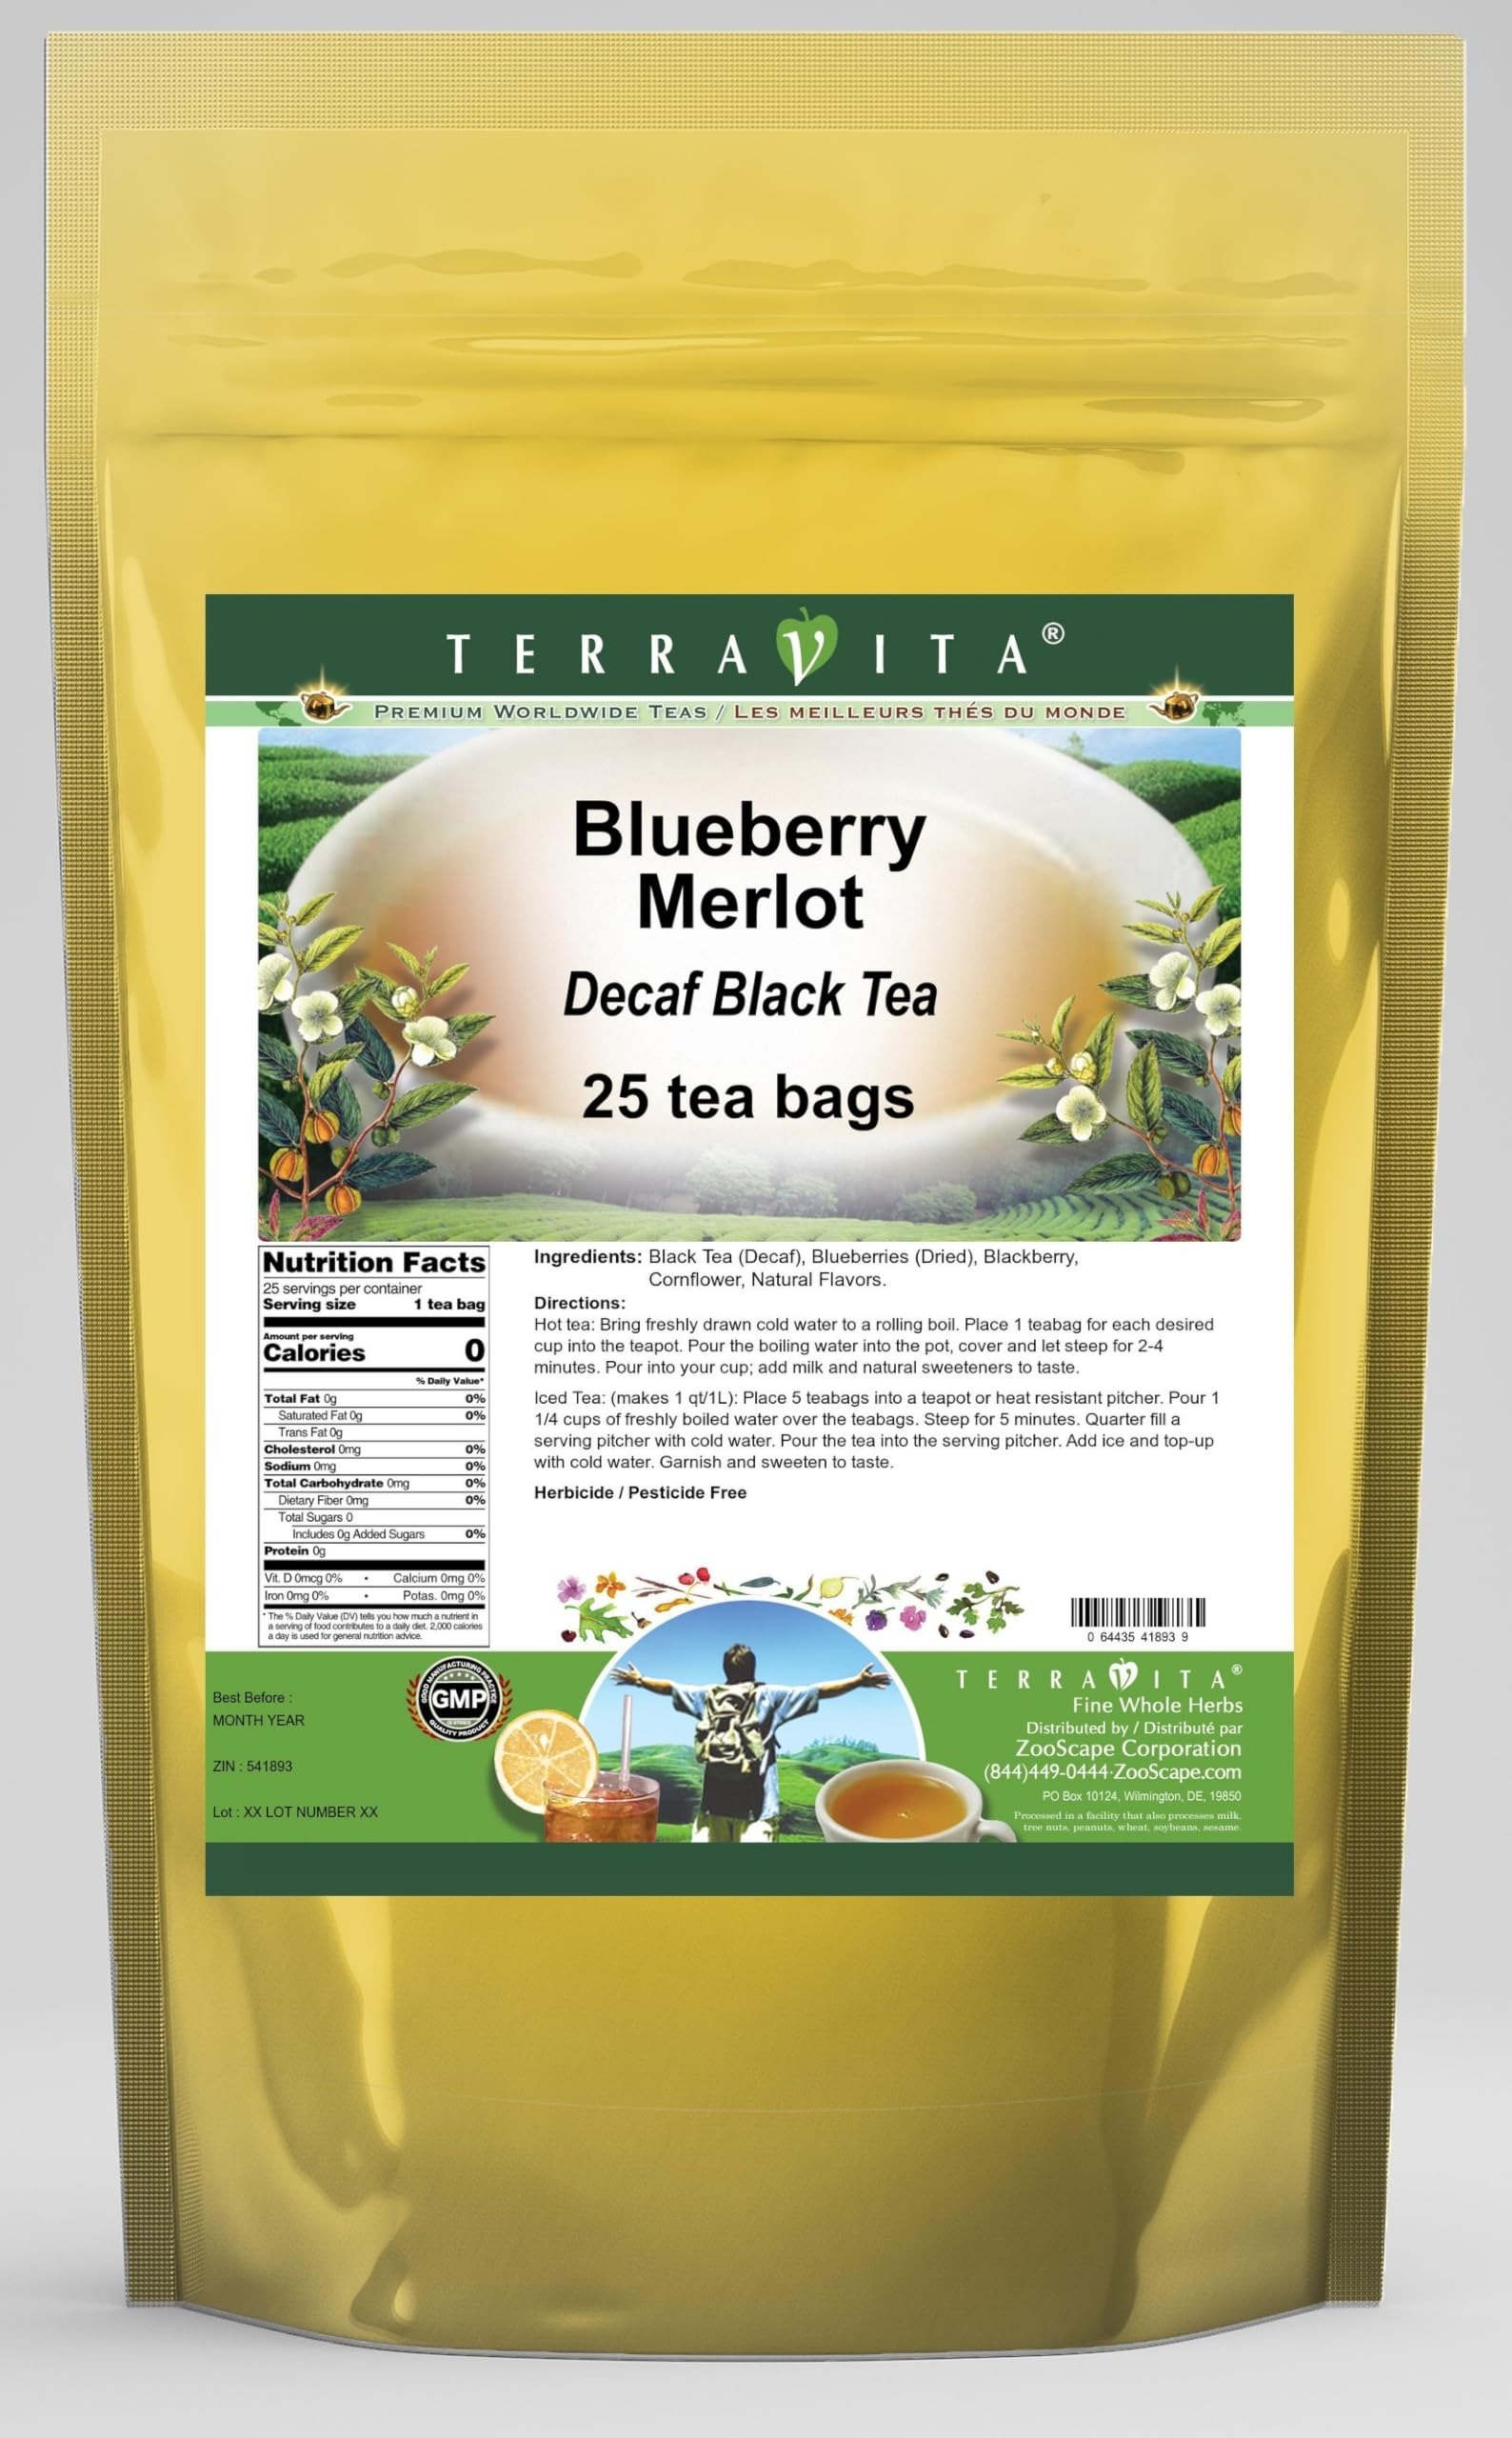
Item Name: Blueberry Merlot Decaf Black Tea (25 tea bags, ZIN: 541893)
Bullet Point 1: Our Blueberry Merlot Decaf Black Tea is a wonderful flavored decaffeinated Black tea with Blueberries, Blackberry and Cornflower. You will enjoy the simple and elegant Blueberry Merlot taste! - Ingredients: Decaf Black tea, Blueberries, Blackberry, Cornflower and Natural Blueberry Merlot Flavor.
Bullet Point 2: No fillers.
Bullet Point 3: Manufacturer: TerraVita
Bullet Point 4: Size: 25 tea bags
Bullet Point 5: Black Tea Bags - Packed in a convenient upright pouch!
Product Description: Our Blueberry Merlot Decaf Black Tea is a wonderful flavored decaffeinated Black tea with Blueberries, Blackberry and Cornflower. You will enjoy the simple and elegant Blueberry Merlot taste! - Ingredients: Decaf Black tea, Blueberries, Blackberry, Cornflower and Natural Blueberry Merlot Flavor. - Hot tea brewing method: Bring freshly drawn cold water to a rolling boil. Place 1 teabag for each desired cup into the teapot. Pour the boiling water into the pot, cover and let steep for 2-4 minutes. Pour into your cup; add milk and natural sweeteners to taste. - Iced tea brewing method: (to make 1 liter/quart): Place 5 teabags into a teapot or heat resistant pitcher. Pour 1 1/4 cups of freshly boiled water over the teabags. Steep for 5 minutes. Quarter fill a serving pitcher with cold water. Pour the tea into the serving pitcher. Add ice and top-up with cold water. Garnish and sweeten to taste. - TerraVita is an exclusive line of premium-quality, natural source products that use only the finest, purest and most potent ingredients found around the world. TerraVita is hallmarked by the highest possible standards of purity, potency, stability and freshness. All of our products are prepared with the highest elements of quality control, from raw materials through the entire manufacturing process, up to and including the moment that the bottles or bags are sealed for freshness and shipped out to you. Our highest possible standards are certified by independent laboratories and backed by our personal guarantee. - TerraVita exists to meet and ensure your family's health and wellness without the harmful effects of chemicals and health products. We strive to make all of our products affordable and reliable and are constantly searching the market to maintain our affordability and to loo
Value: 25.0
Unit: Count

Price: 24.42